New Jersey Route 37

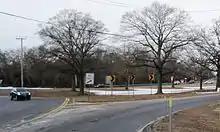
Route 37 at its western terminus at Route 70 at the Lakehurst Circle

Route 37 begins at the Lakehurst Circle with Route 70 in Lakehurst, heading east first briefly as an undivided two-lane road, then becoming a four–lane divided highway. Soon after beginning, the route crosses into Manchester. It intersects with Commonwealth Boulevard, which provides access to the Leisure Village West-Pine Lake Park community, before crossing into Toms River. Route 37 continues east with many intersections that feature jughandles and at the intersection with Industrial Way, the road widens to six lanes. Route 37 passes to the north of Holiday City - Silver Ridge Park, an age-restricted community which contributes to the large population of senior residents in the area. The route crosses Conrail Shared Assets Operations' Toms River Industrial Track line before it meets the intersection of Mule Road (CR 642) and Oak Ridge Parkway/Lakehurst Road (CR 527). After the intersection of Oak Ridge Parkway/Lakehurst Road (CR 527), the route passes north of Community Medical Center and crosses over the North Branch of the Toms River.